Surinamese Football Association

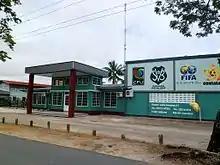
Head office in Paramaribo.

The SVB have several member associations ("Dutch, Lidbonden") who are involved in the organization and facilitation of the sport throughout the different municipalities and districts of the country. Hosting their own independent amateur leagues, the winners of each member association participate in the Lidbondentoernooi which leads to promotion to the SVB Eerste Klasse. The presidents of each member association also receive a vote in the presidency seat of the Surinamese Football Association (SVB).